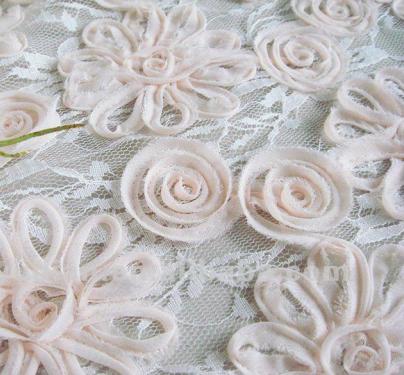
Texture: lacelike